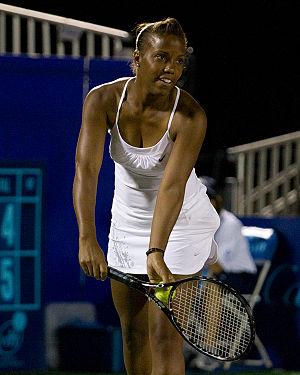
Mashona Washington est une joueuse de tennis américaine, professionnelle depuis 1995.